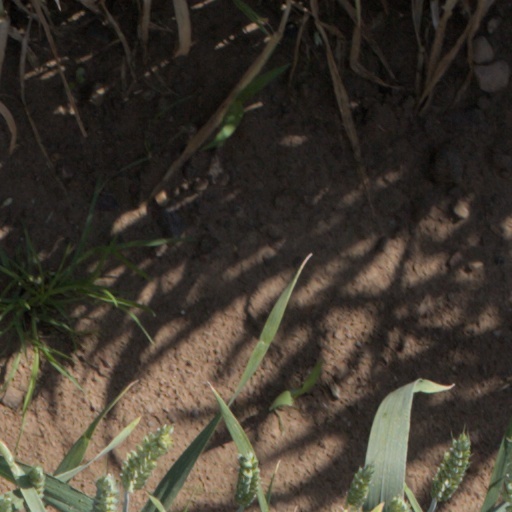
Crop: wheat